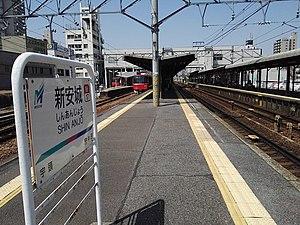
La gare de Shin-Anjō est une gare ferroviaire de la ville d'Anjō, dans la préfecture d'Aichi au Japon. Elle est exploitée par la compagnie Meitetsu.